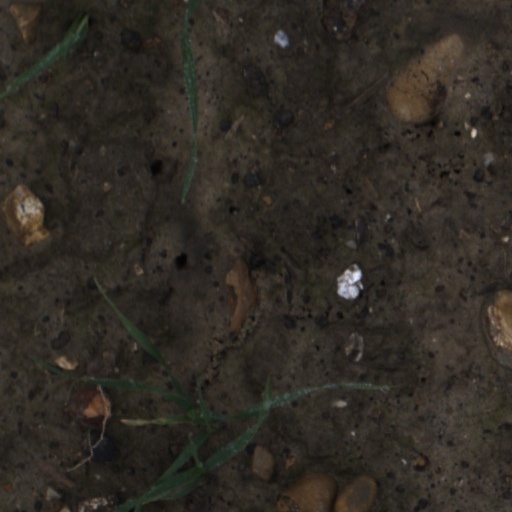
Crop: wheat